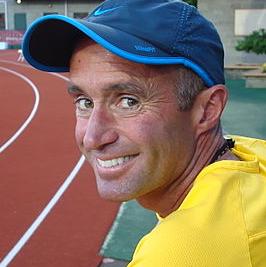
Age: 49